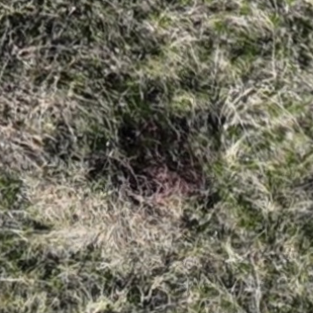
Month: october
Dye color: red
Dye concentration: low